Igreja da Misericórdia de Tavira

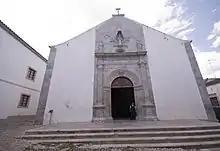

Igreja da Misericórdia de Tavira is a church in the Algarve region of Portugal. It is classified as a National Monument.